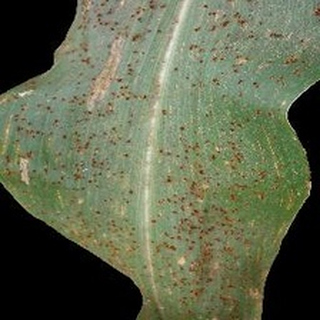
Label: corn_common_rust